Jean-Christophe Grangé

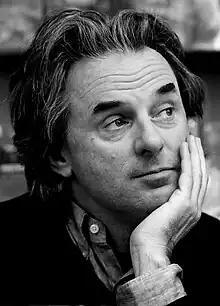
Jean-Christophe Grangé

Jean-Christophe Grangé (born 15 July 1961) is a French mystery writer, journalist, and screenwriter.